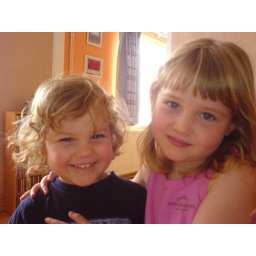
On the rare occasions that they aren't rocketing around the house or crying about something, the girls can be quite lovely.